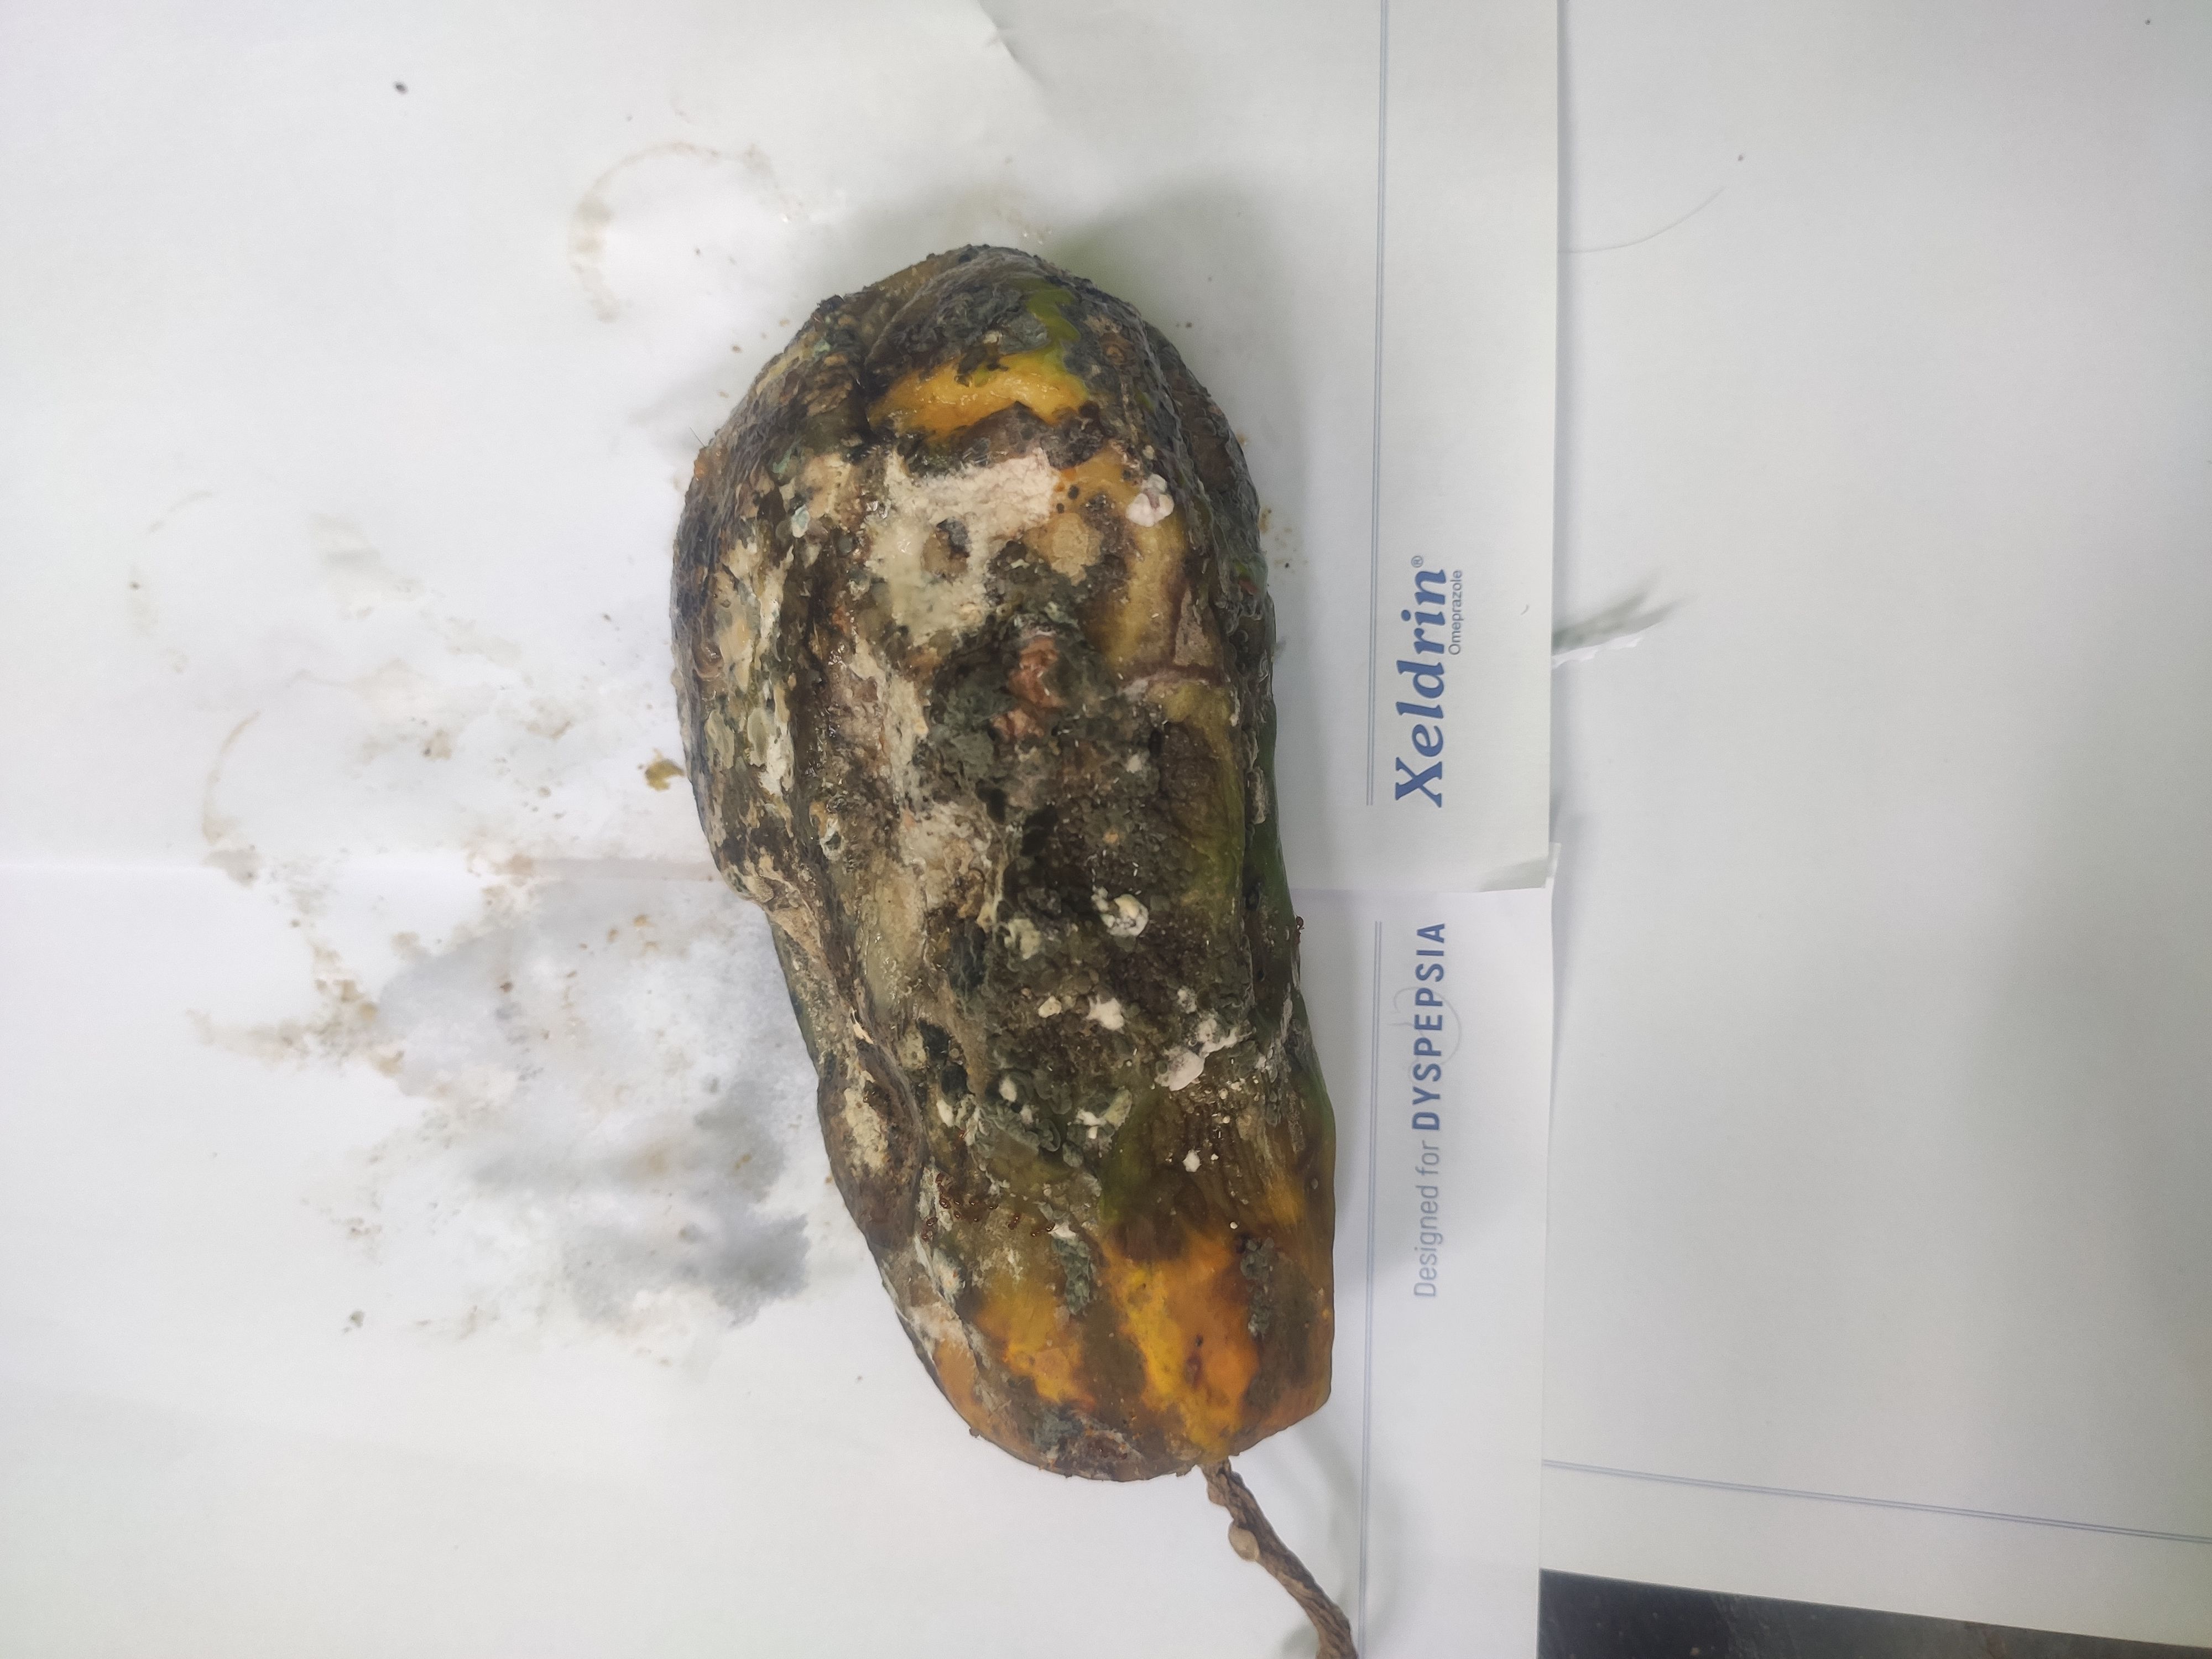
Fruit: papayas
Grade: 3rd-grade